British Rail

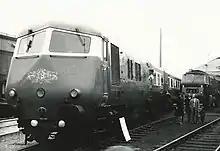
Blue Pullman at Bristol Bath Road TMD

The report, latterly known as the "Modernisation Plan", was published in January 1955. It was intended to bring the railway system into the 20th century. A government White Paper produced in 1956 stated that modernisation would help eliminate BR's financial deficit by 1962, but the figures in both this and the original plan were produced for political reasons and not based on detailed analysis. The aim was to increase speed, reliability, safety, and line capacity through a series of measures that would make services more attractive to passengers and freight operators, thus recovering traffic lost to the roads. Important areas included: